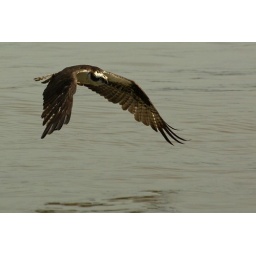
The male osprey flies low near the water after taking off from the nest.